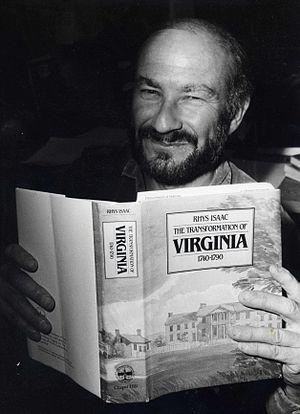
Rhys Llywelyn Isaac est un historien sud-africain et australien.